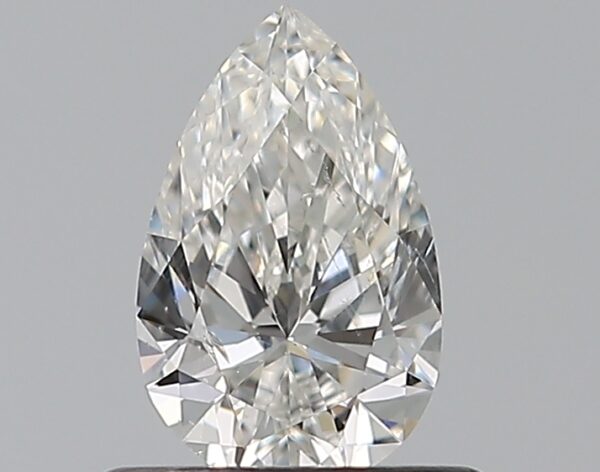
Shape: pear
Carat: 0.5
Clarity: SI1
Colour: F
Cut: EX
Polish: EX
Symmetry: VG
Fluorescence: N
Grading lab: GIA
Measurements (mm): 7.04 x 4.4 x 2.71